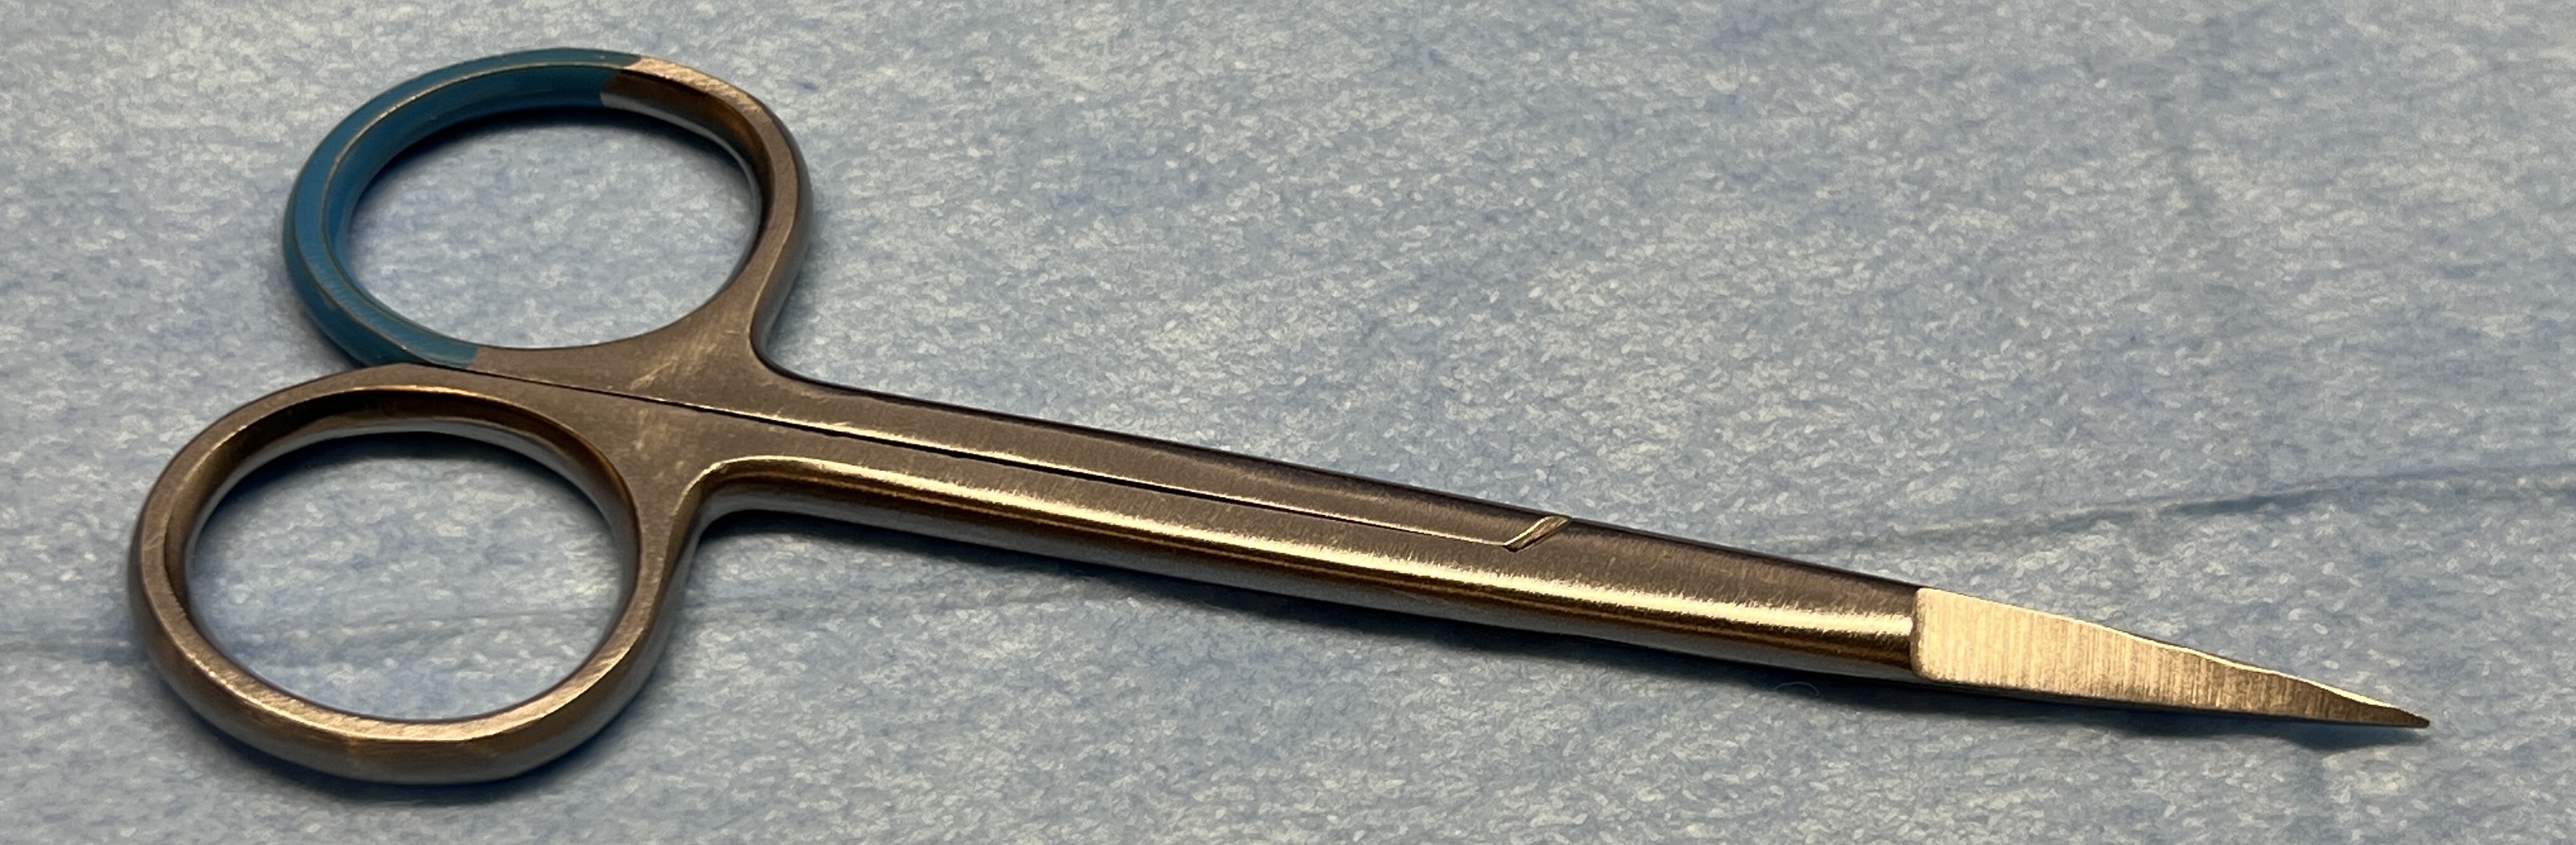
Hinged instrument state: closed